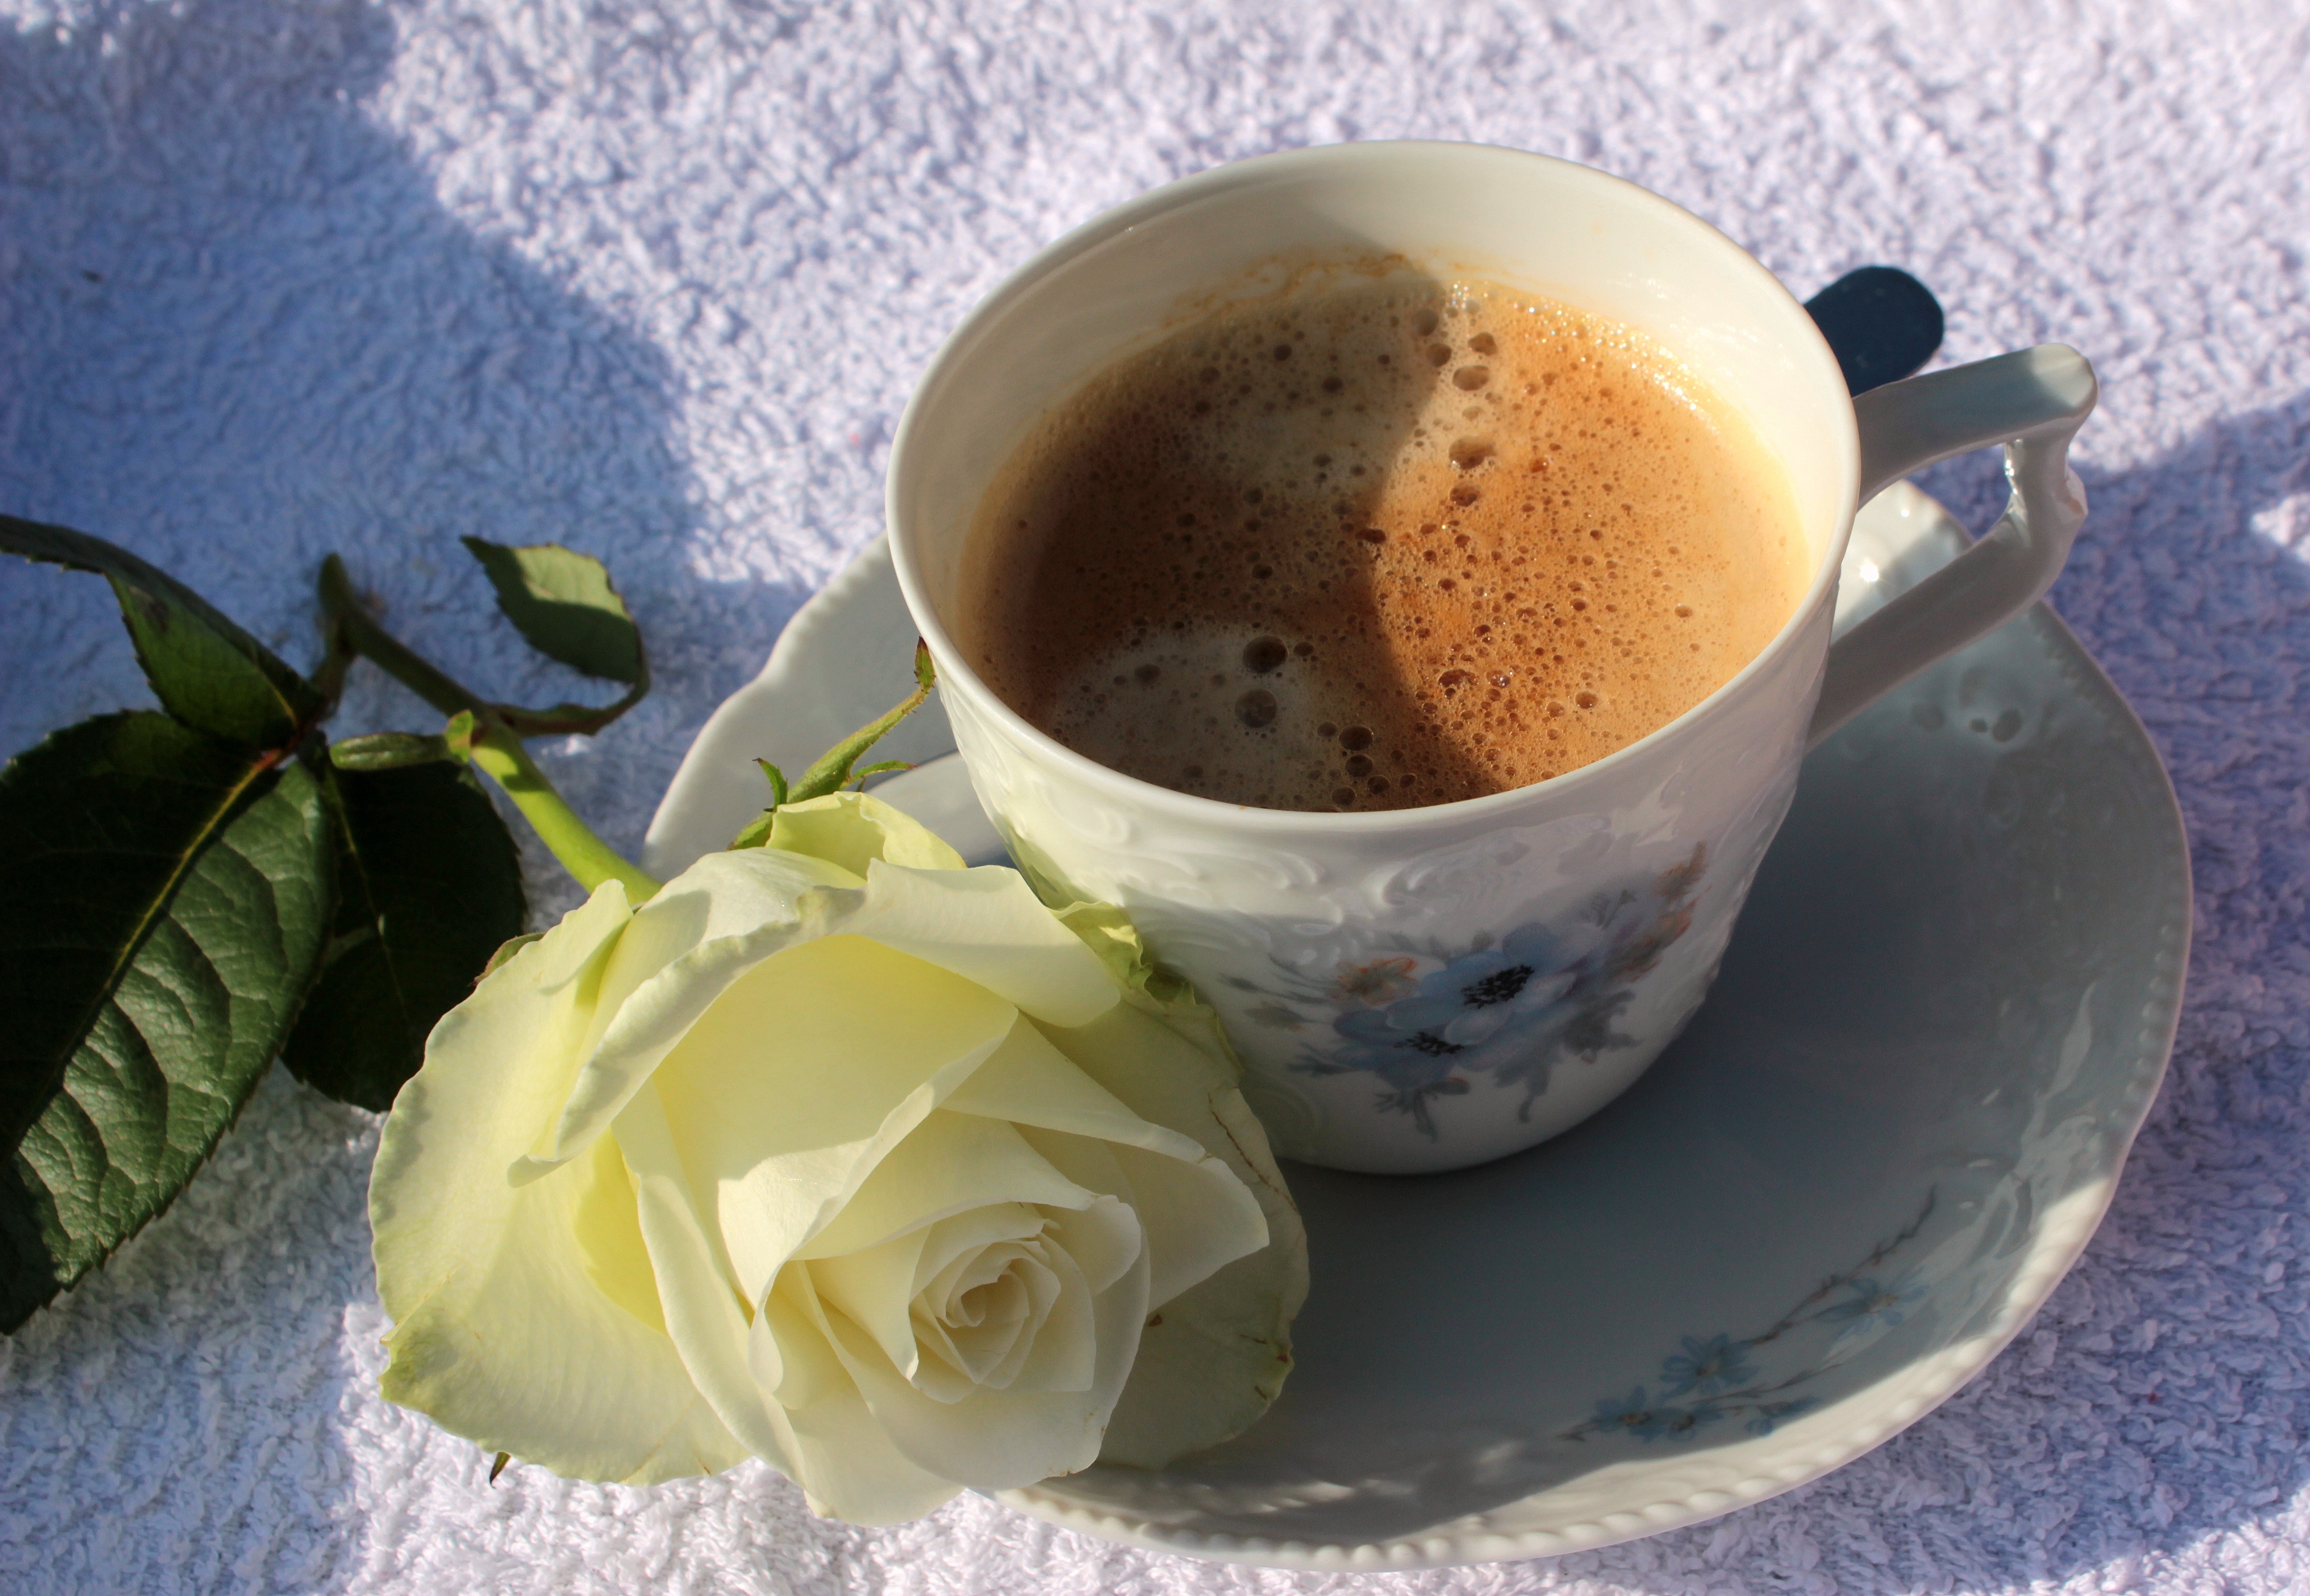
outdoor, coffee, sunshine, tea, flower, cup, food, saucer, drink, coffee cup, terrace, fragrance, white rose, flowering plant, good morning